Eskilsø

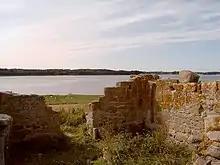
Monastery ruins on Eskilsø

Eskilsø is a small Danish island located in the Roskilde fjord, Frederikssund Municipality, northern Zealand.